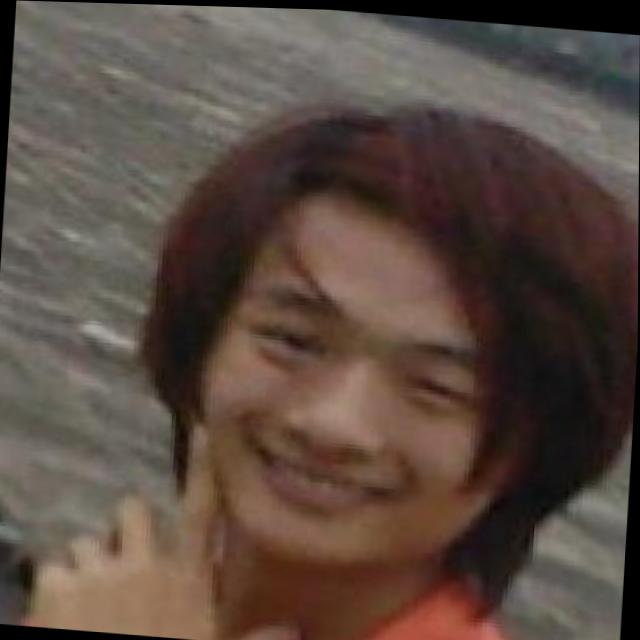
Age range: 13-20